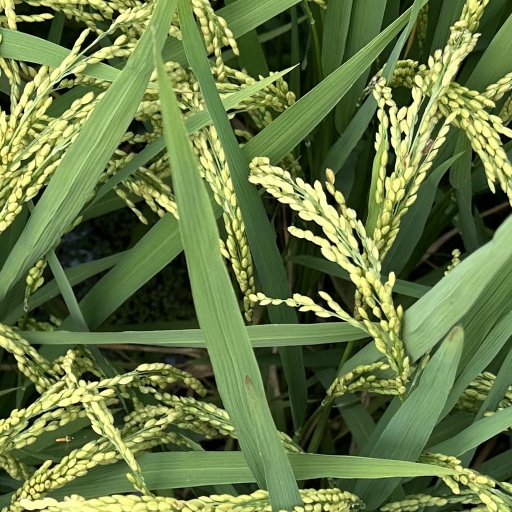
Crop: rice